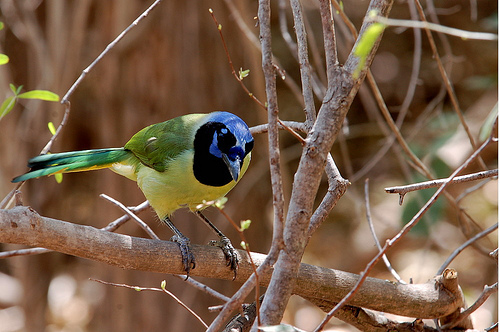
this colorful bird has a bright blue crown, black eye patch and throat, and a yellow belly.
a green bird with a bright blue colored head and a black napea medium-sized bird with longer legs with green wings and tail feathers, a bright blue crest and cheek patch in the midst of an inky black neck and eye area.
this bird is blue, black and green in color with a blue beak, and black eye rings.
a colorful bird with a green back, light yellow nape and flanks, yellow breast, black throat and cheek patches, blue crown, and green out rectrices and yellow inner rectrices.
this colorful bird has a green back, blue head and yellow breast.
a colorful bird with green, black and yellow inner and outer retricies, a blue and black head, and green coverts.
a multi colored bird with a yellow breast a blue crown and green tail feathers.
this bird is green, yellow, black and blue in color, and has a curved beak.
this bird has wings that are green and has a yellow body and blue head
Species: Green Jay